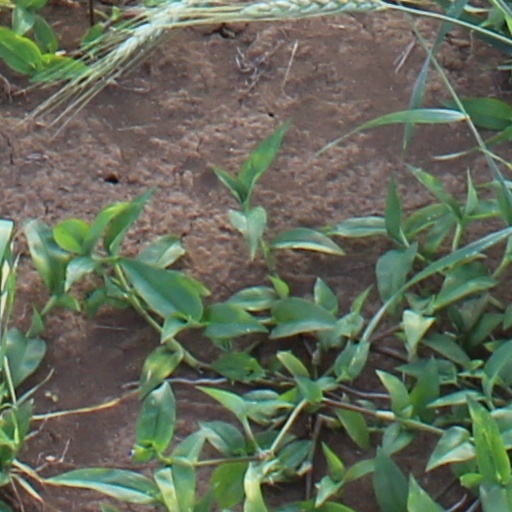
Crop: wheat